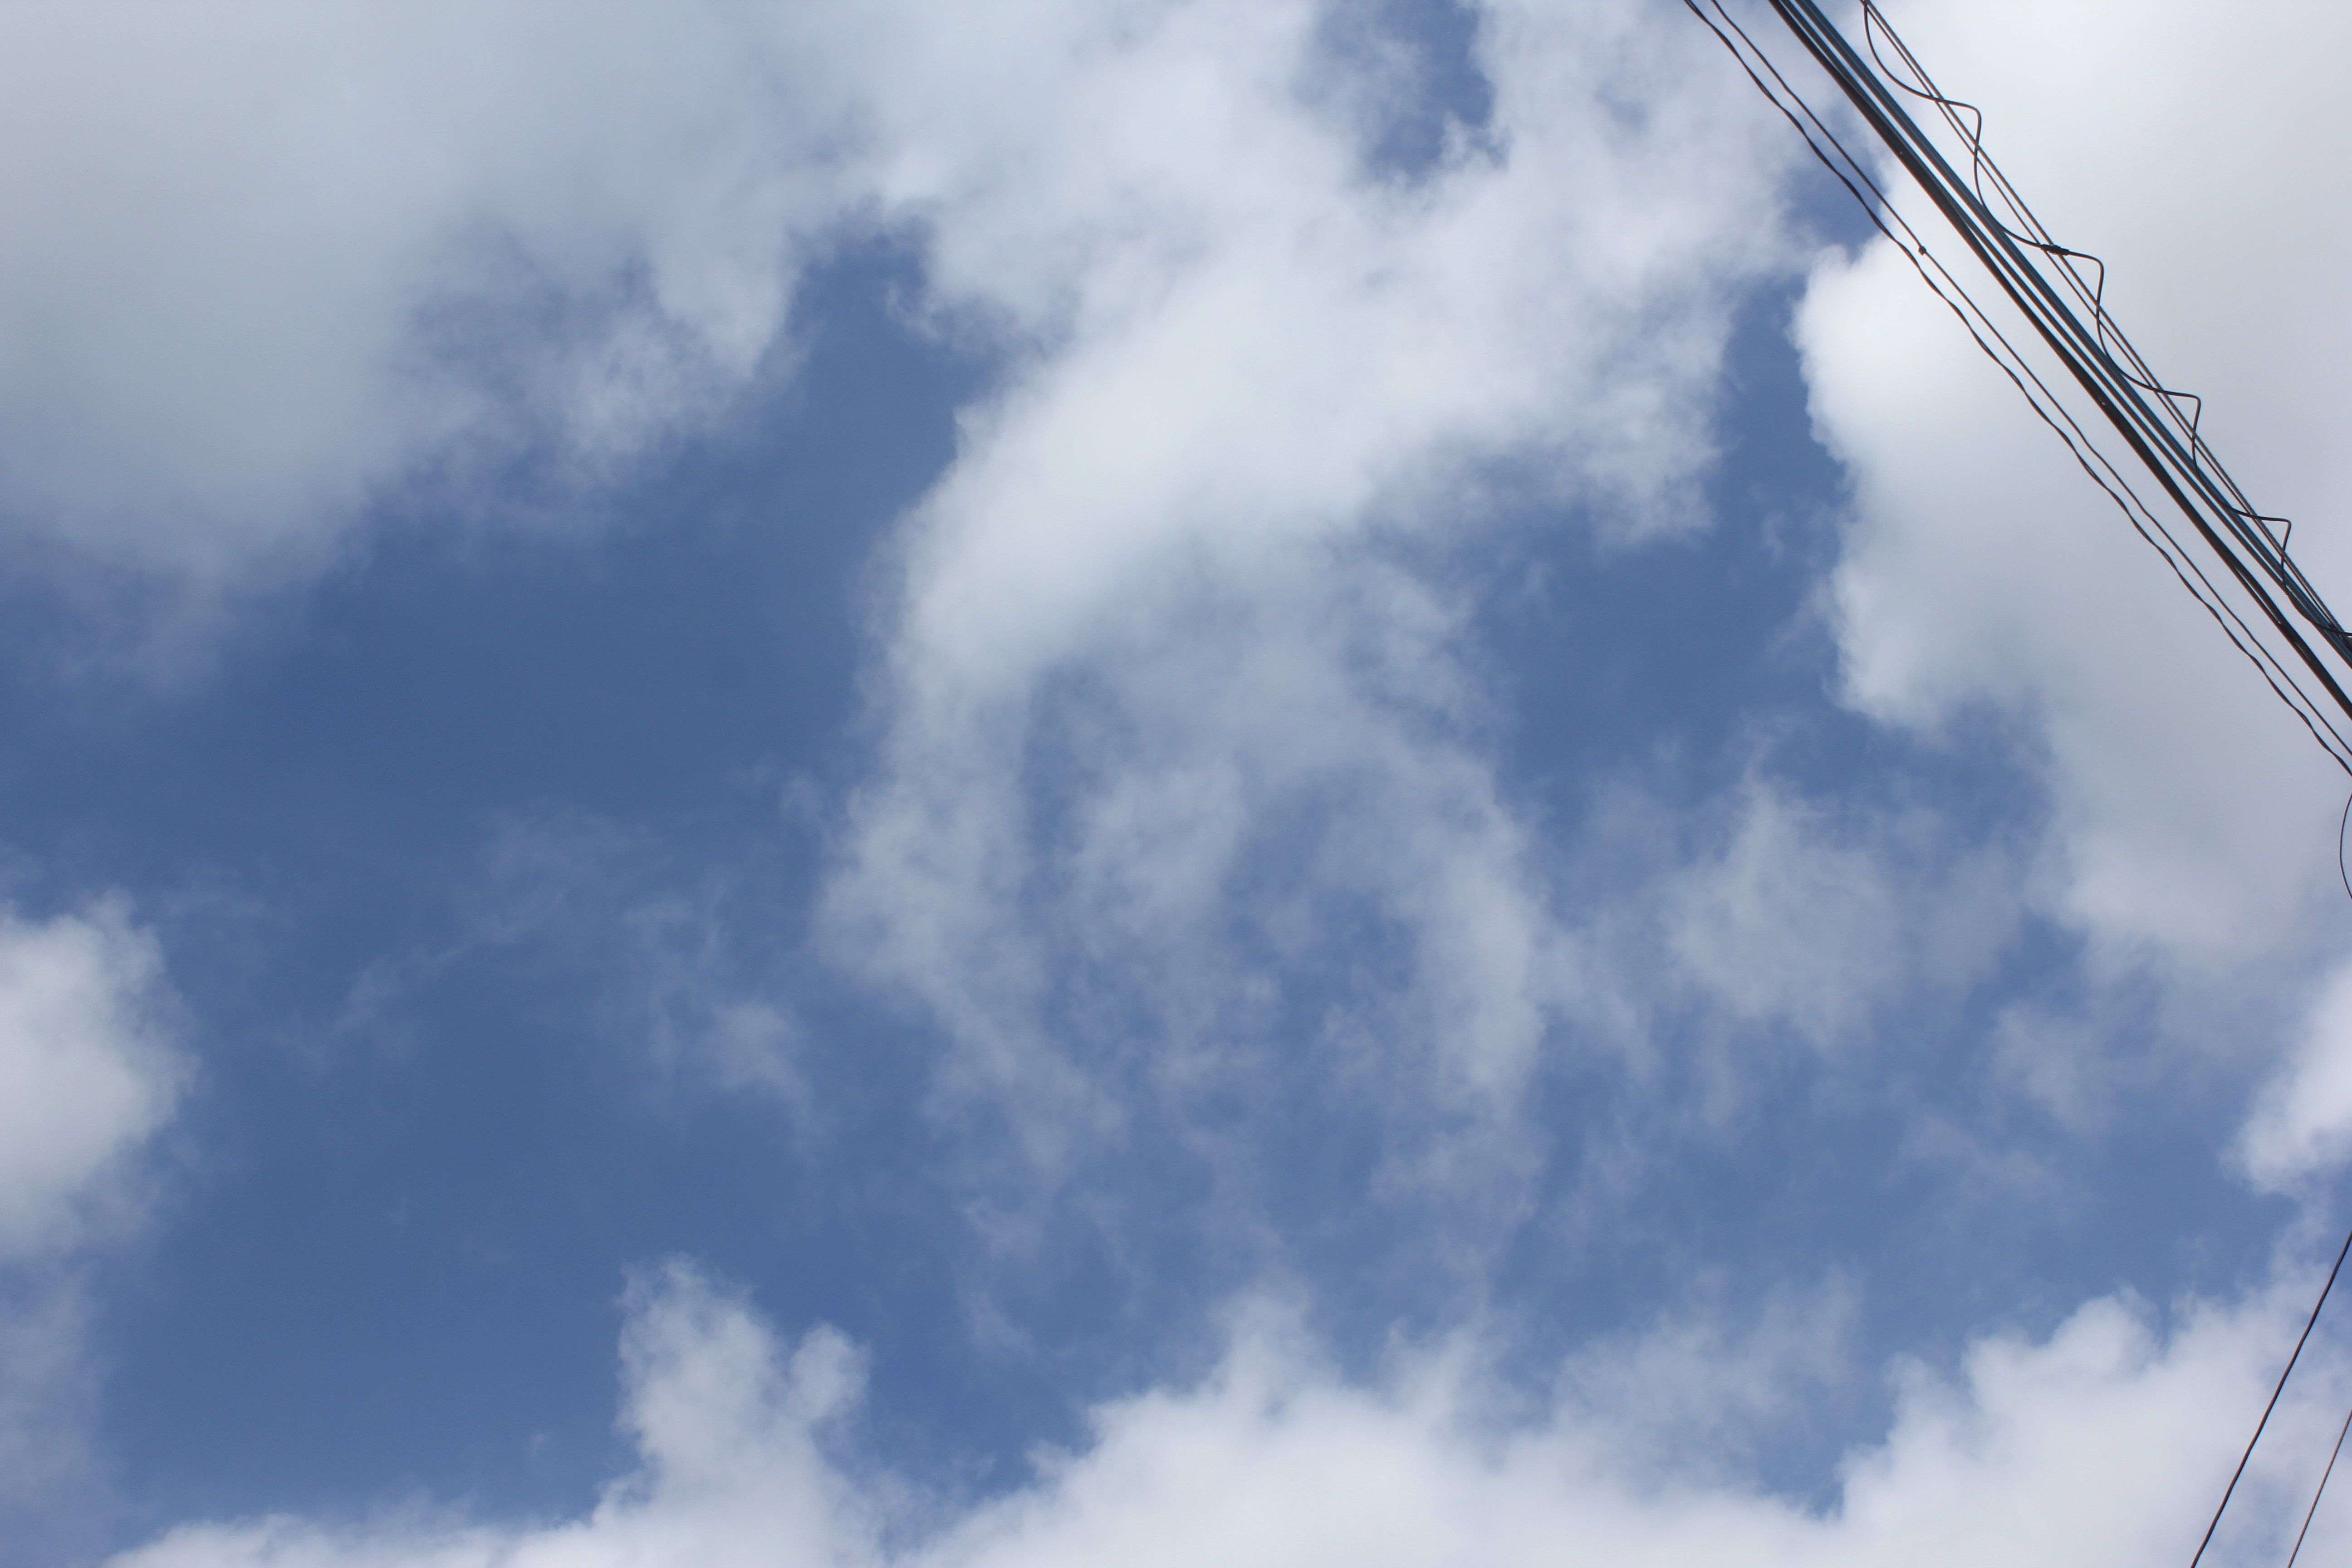
Cloud type: Cumulus